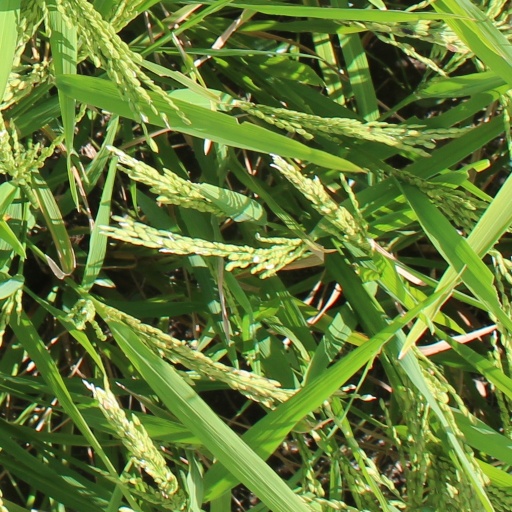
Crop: rice